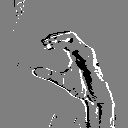
ASL letter: c